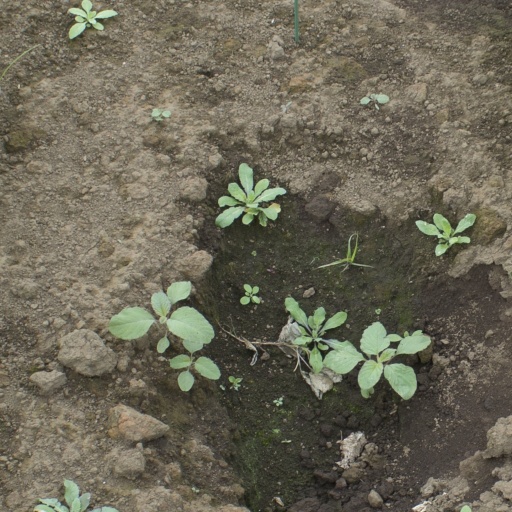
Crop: soybean